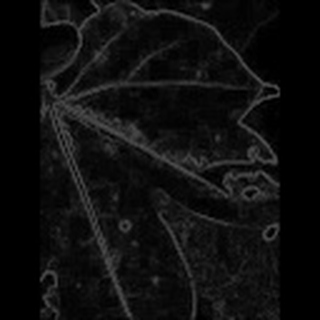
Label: cotton_bacterial_blight